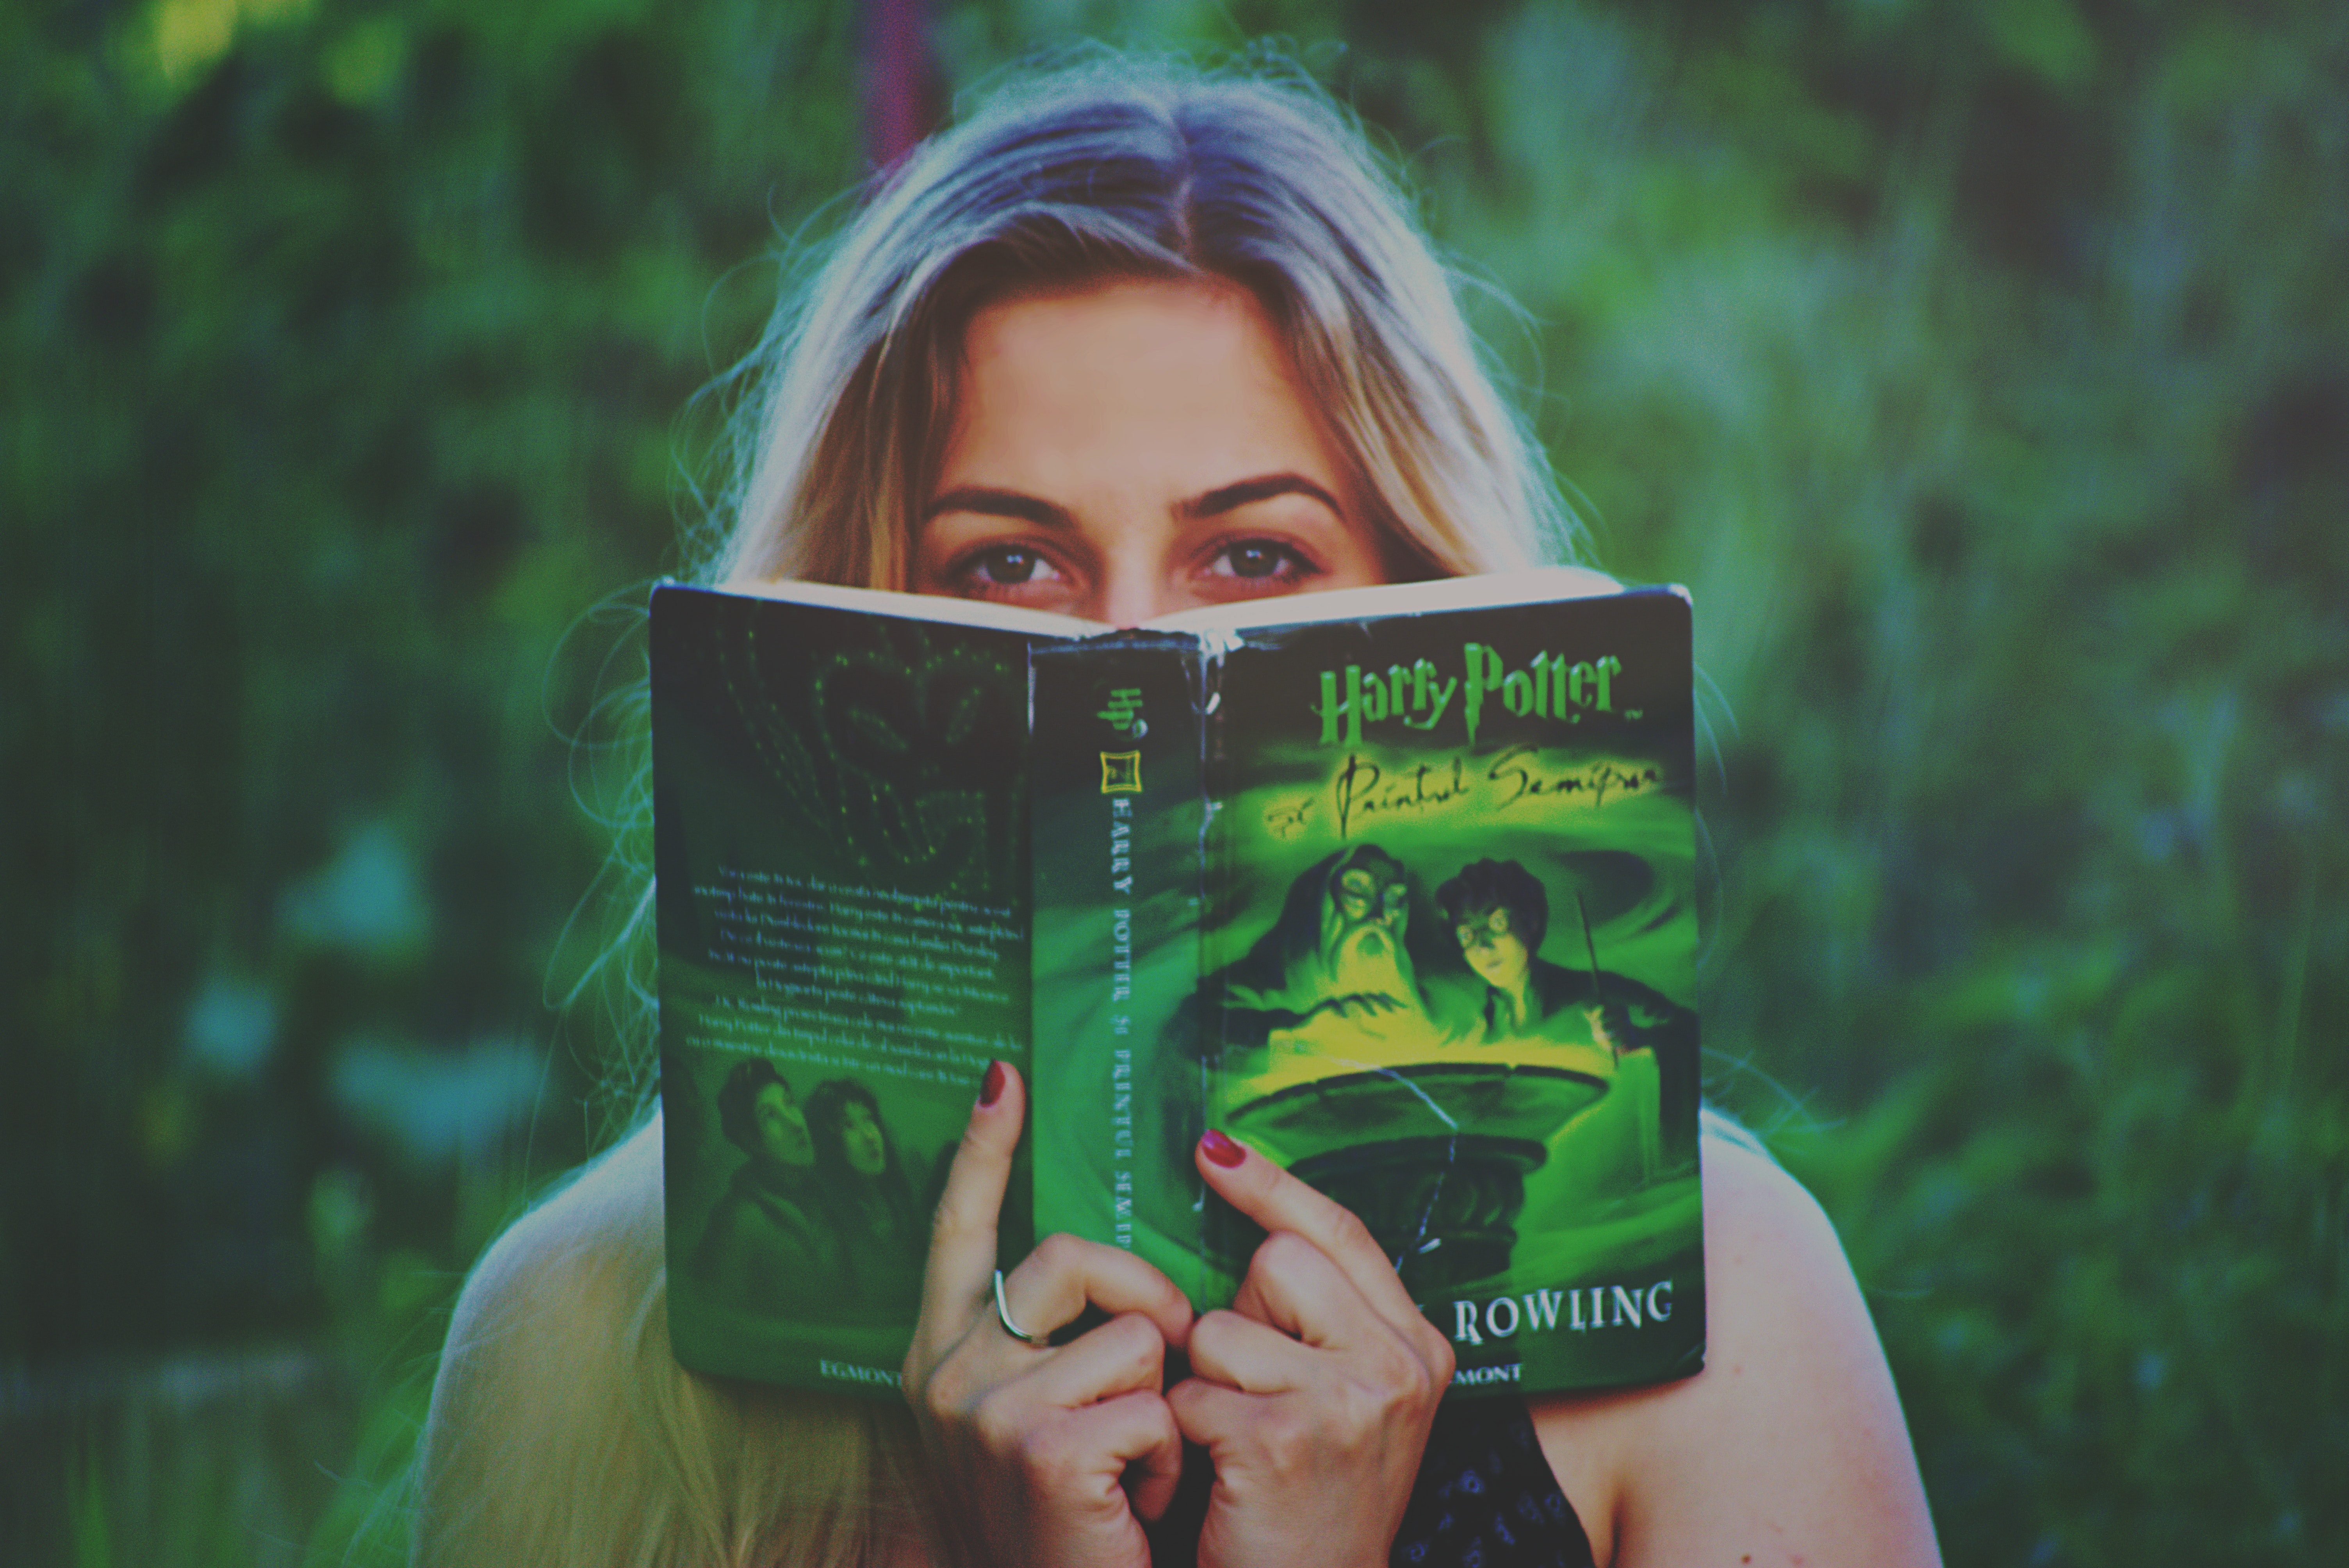
green, reading, grass, tree, blond, cool, photography, hand, plant, glasses, forest